1st Fighter Wing

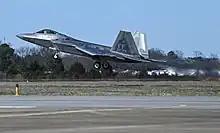
An F-22 Raptor of the 27th Fighter Squadron takes off from Joint Base Langley-Eustis during the 2023 Chinese balloon incident

On 4 February 2023, F-22s of the 1st Fighter Wing were dispatched from Langley AFB to shadow an alleged Chinese spy balloon that had been floating southeastward over the continental United States for several days. Once the balloon floated over the Atlantic Ocean near South Carolina, one of the F-22s fired a single AIM-9X Sidewinder air-to-air missile at the balloon from an altitude of 58,000 feet, downing it. The wreckage landed approximately 6 miles offshore and was subsequently secured by ships of the US Navy and US Coast Guard. The downing of the balloon marked the first air-to-air kill made by an F-22. During this mission, the F-22s of the 1st Fighter Wing were assisted by F-15s from the 104th Fighter Wing of the Massachusetts Air National Guard, as well as tanker aircraft from various other units of the United States Air Force, including the 916th Air Refueling Wing of Seymour Johnson Air Force Base.